Frederick Augustus Packer

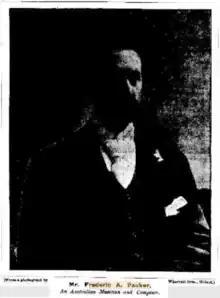
Frederick Augustus Packer

Frederick Augustus Gow Packer (1839 – 1 August 1902), generally referred to as F. A. Packer but also Frederick Gow Packer, was an Australian composer of Anglican spiritual and romantic music.